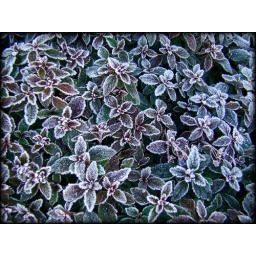
A close-up of one of the plants in my flower bed, after a recent frost.